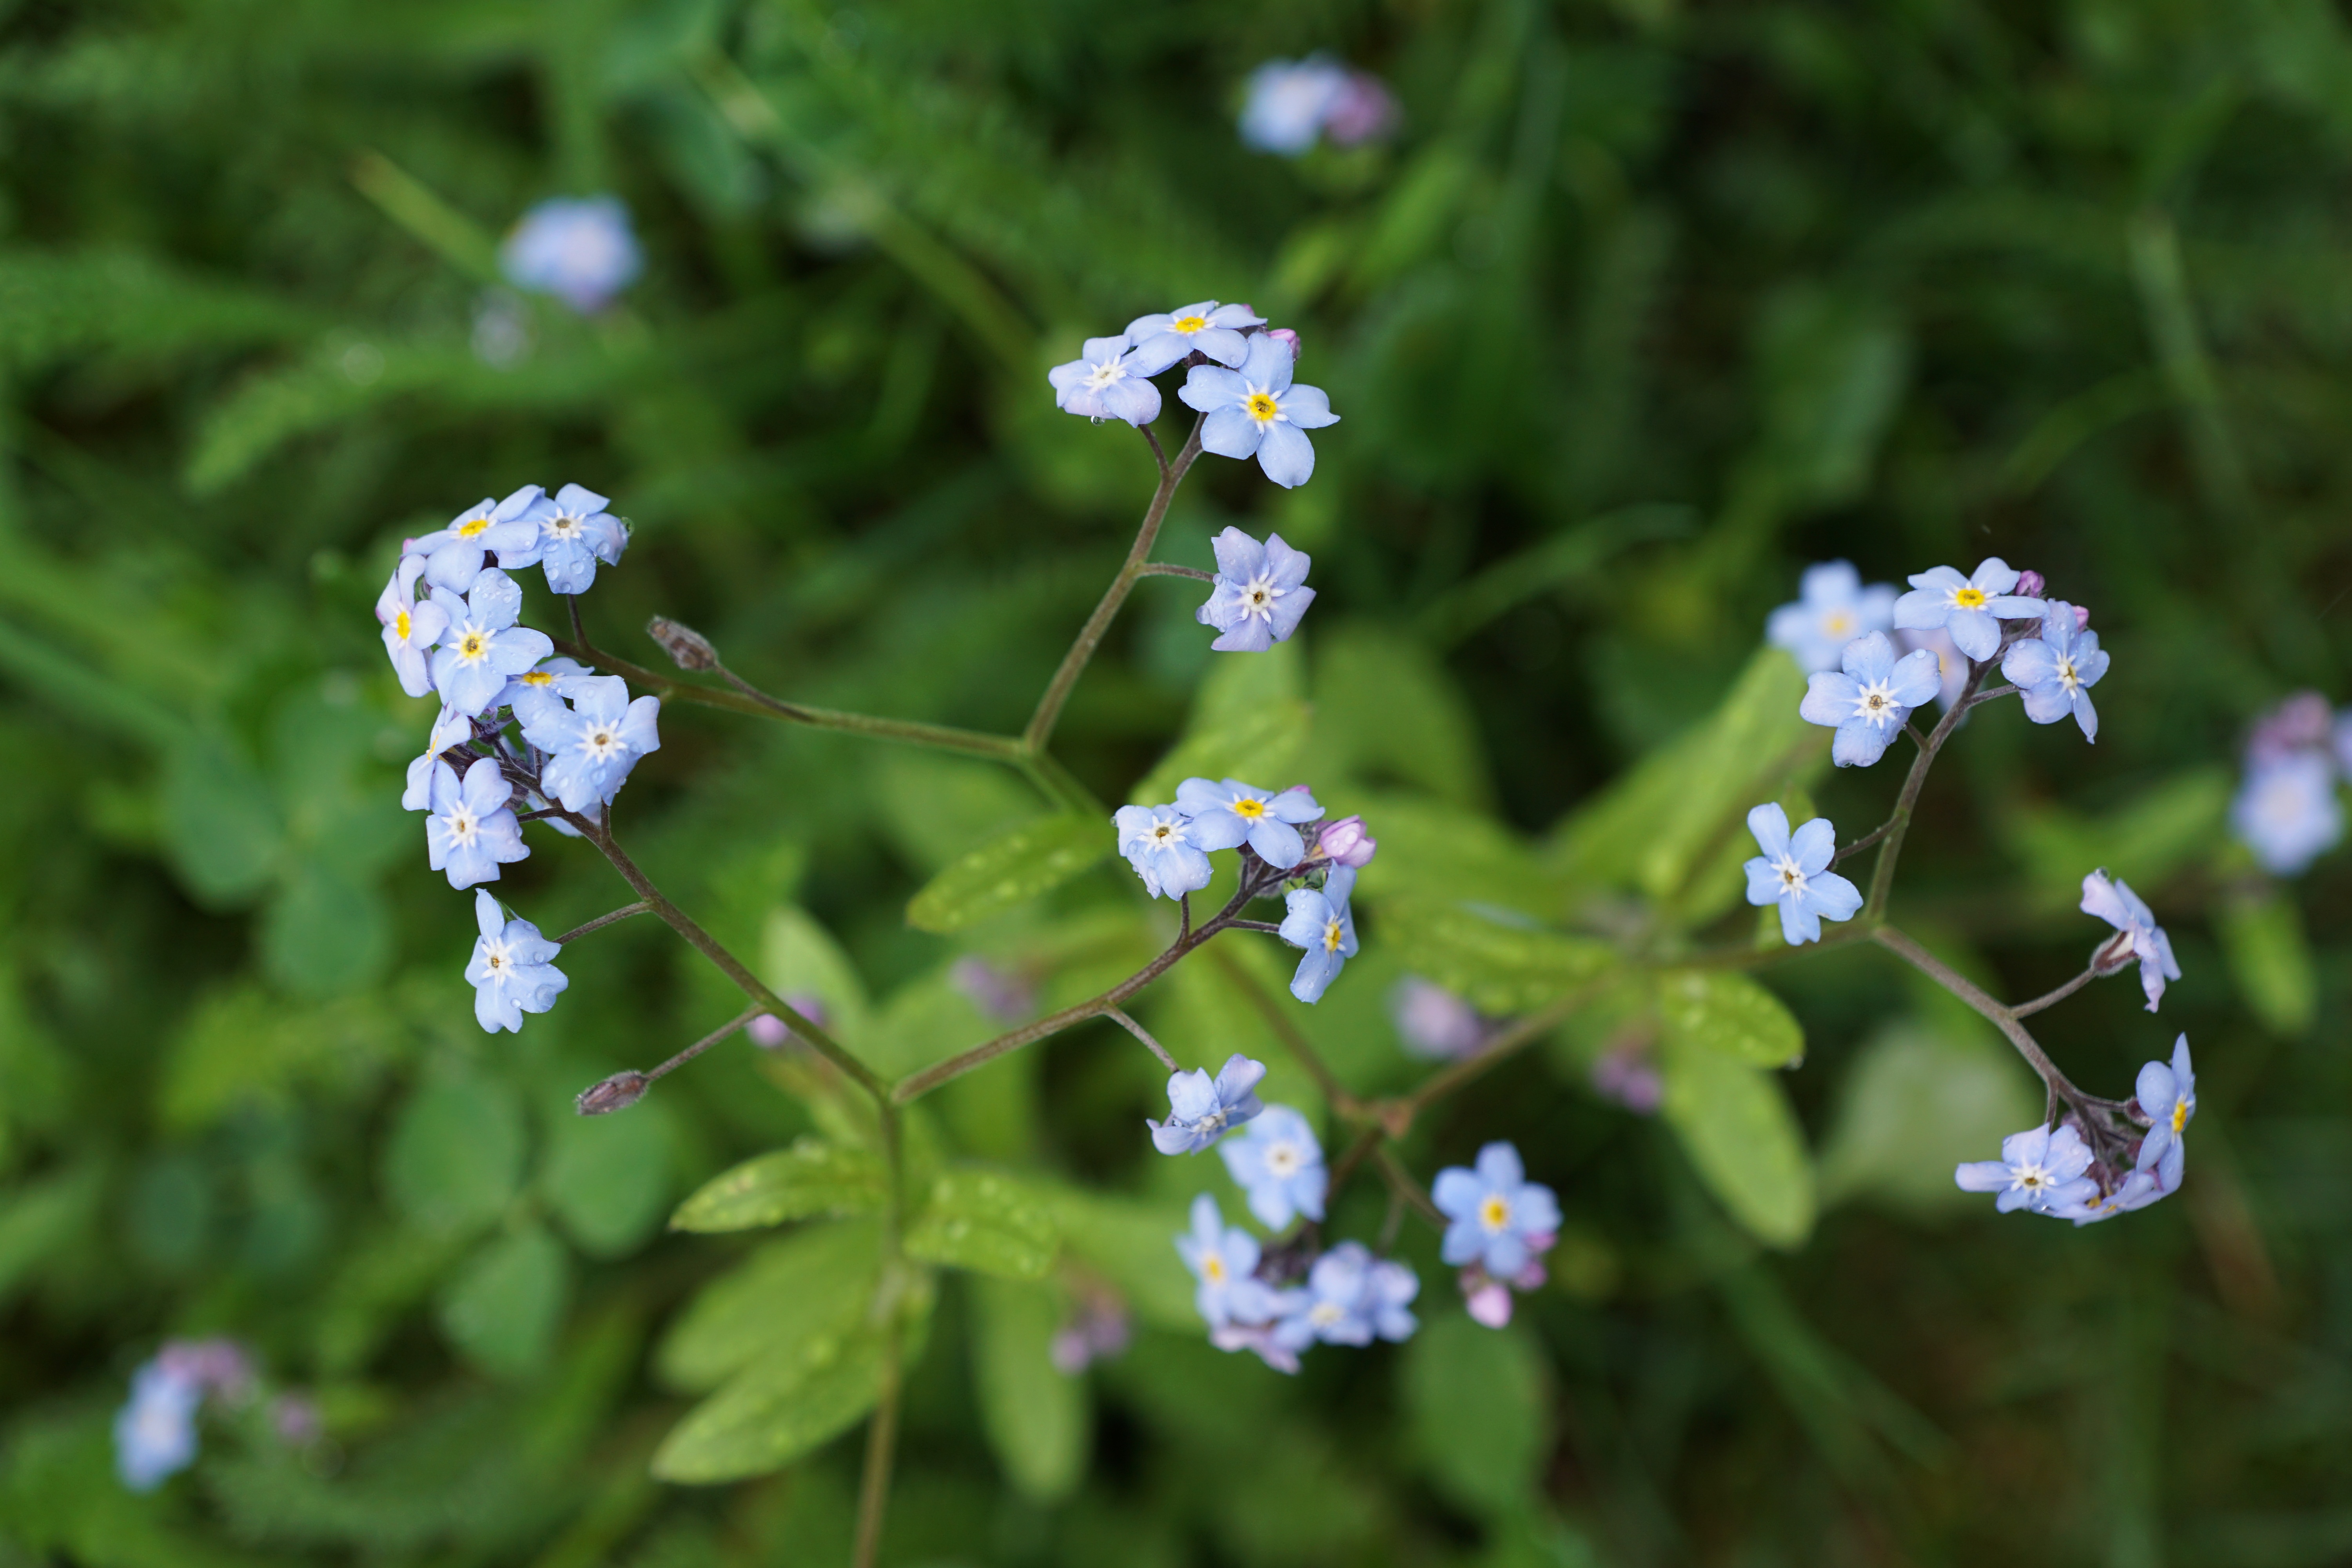
nature, plant, flower, bloom, summer, herb, botany, blue, garden, flora, wildflower, forget me not, flowering plant, borage family, annual plant, land plant, dayflower family, english lavender, dame's rocket, alkanna tinctoria